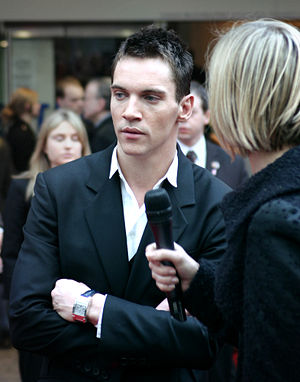
Jonathan Rhys Meyers
Meyers i 2006.
Jonathan Rhys Meyers er irsk filmskuespiller, virksom i Hollywood.